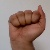
The image shows a hand gesture representing the letter 'A' in Indian Sign Language.